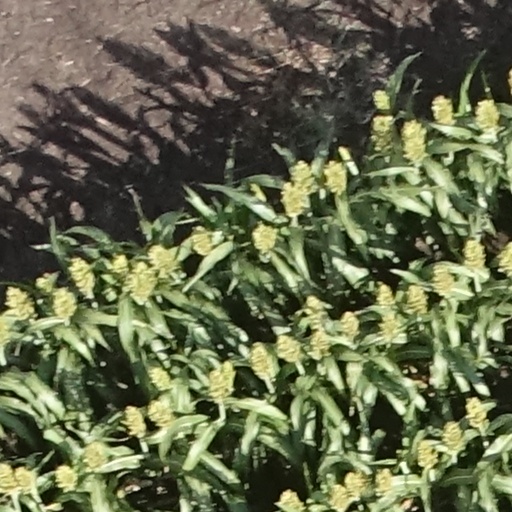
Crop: sorghum